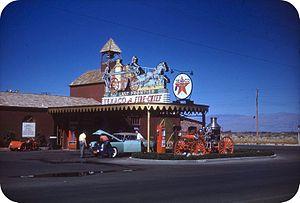
L'histore de Las Vegas, telle que présentée dans cet article, concerne à la fois la ville de Las Vegas et sa région, dans l'État du Nevada aux États-Unis. L'histoire officielle démarre avec la découverte de la vallée de Las Vegas par Raphael Rivera, un éclaireur mexicain, qui fait partie de la caravane d'Antonio Armijo, chargé d'ouvrir une route commerciale, le Old Spanish trail, entre le Nouveau-Mexique et Los Angeles, en 1829.
Le New Frontier était un hôtel-casino situé sur le Las Vegas Strip. Il est resté ouvert sans interruption du 30 octobre 1942 jusqu'à sa fermeture définitive le 16 juillet 2007. Il a été le second complexe hôtel-casino à ouvrir sur le Strip.